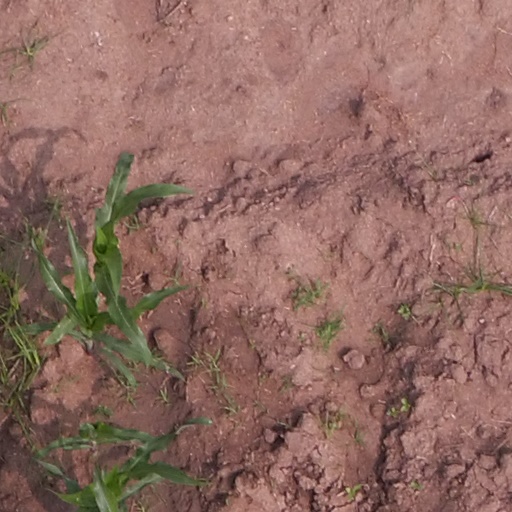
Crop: maize; corn